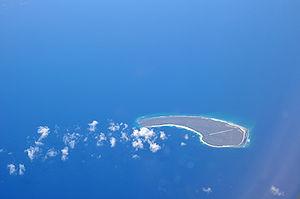
L'île de l'Assomption, en anglais Assumption Island, est une île des Seychelles dans l'océan Indien.